Dororo (2019 TV series)

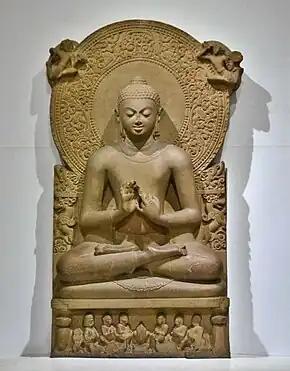
The fate towards religion is one of the series' main themes.

Taking place during the chaotic Sengoku period, the anime focuses on the tragedy on war and men's devotion towards religion. Crunchyroll noted that the series have a heavy focus on Buddhism and the demons that threaten society often resulting in violence in most episodes with the heroic Hyakkimaru standing out as under complicated socio-political stakes with Daigo's devotion towards the demons representing the shifts in changing Buddhist attitudes toward these entities.